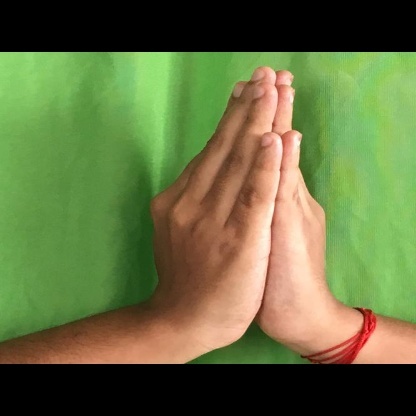
Mudra: Anjali